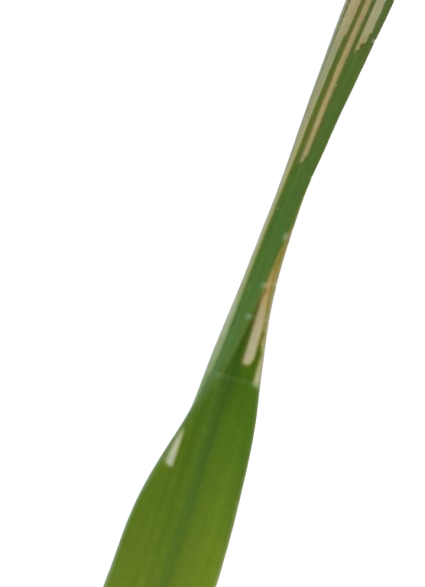
Label: Rice Leaffolder